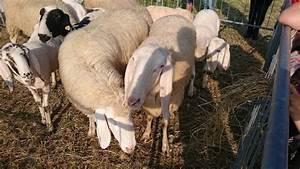
cow